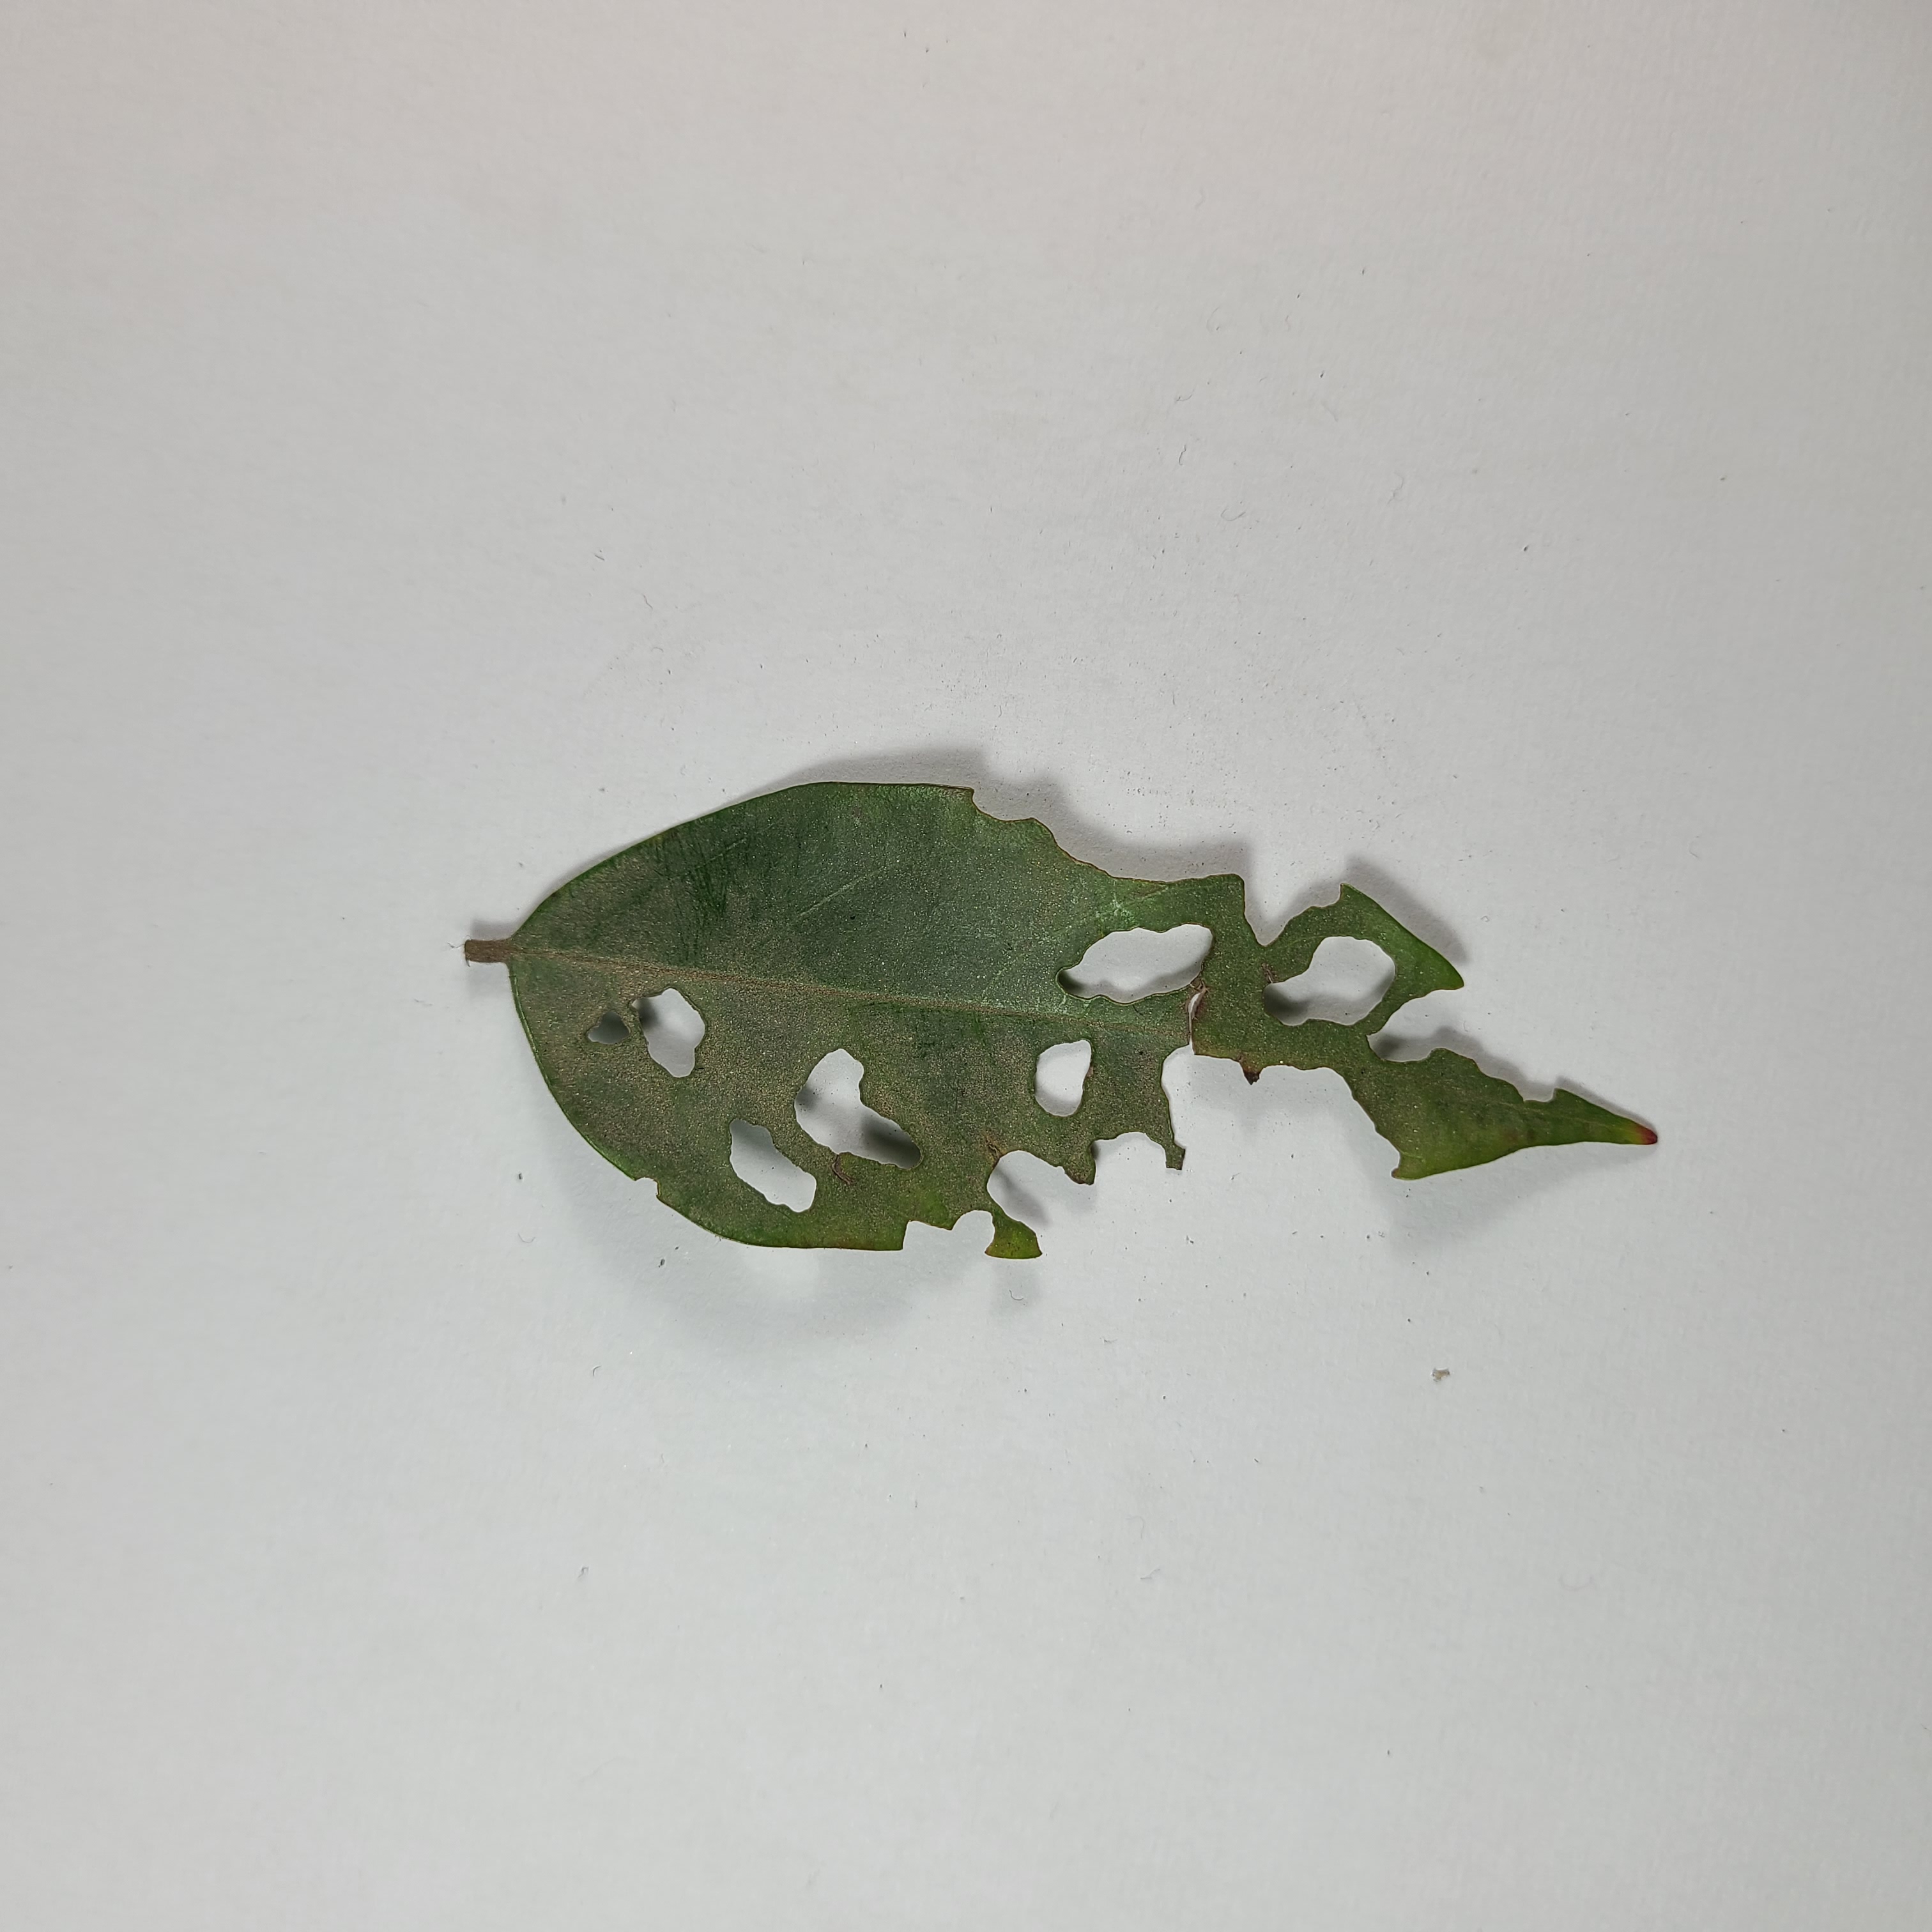
Label: Insect Hole leaves